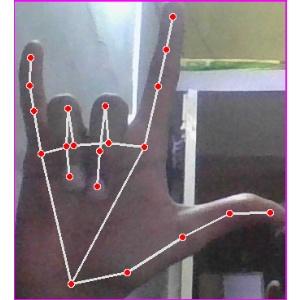
अक्षर: व